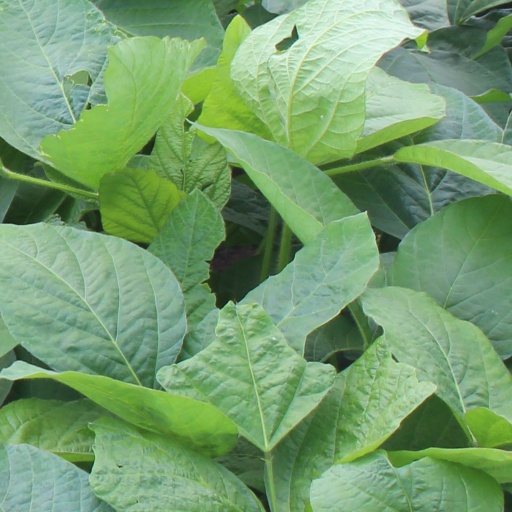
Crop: soybean